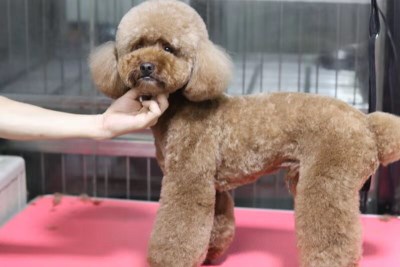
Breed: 2925-n000114-toy_poodle